William Gott (industrialist)

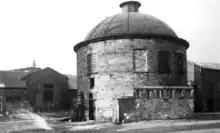
Park Mills at Bean Ings, Leeds

Together with his brother John Gott, William Gott was a senior partner in the woollen cloth mercantile and manufacturing firm Benjamin Gott & Sons at Armley Mills and Park Mills at Bean Ings, Leeds, having taken over from his father Benjamin Gott, in 1825. By 1861 the brothers were employing a total of 291 men, 361 women, 63 boys and 102 girls.